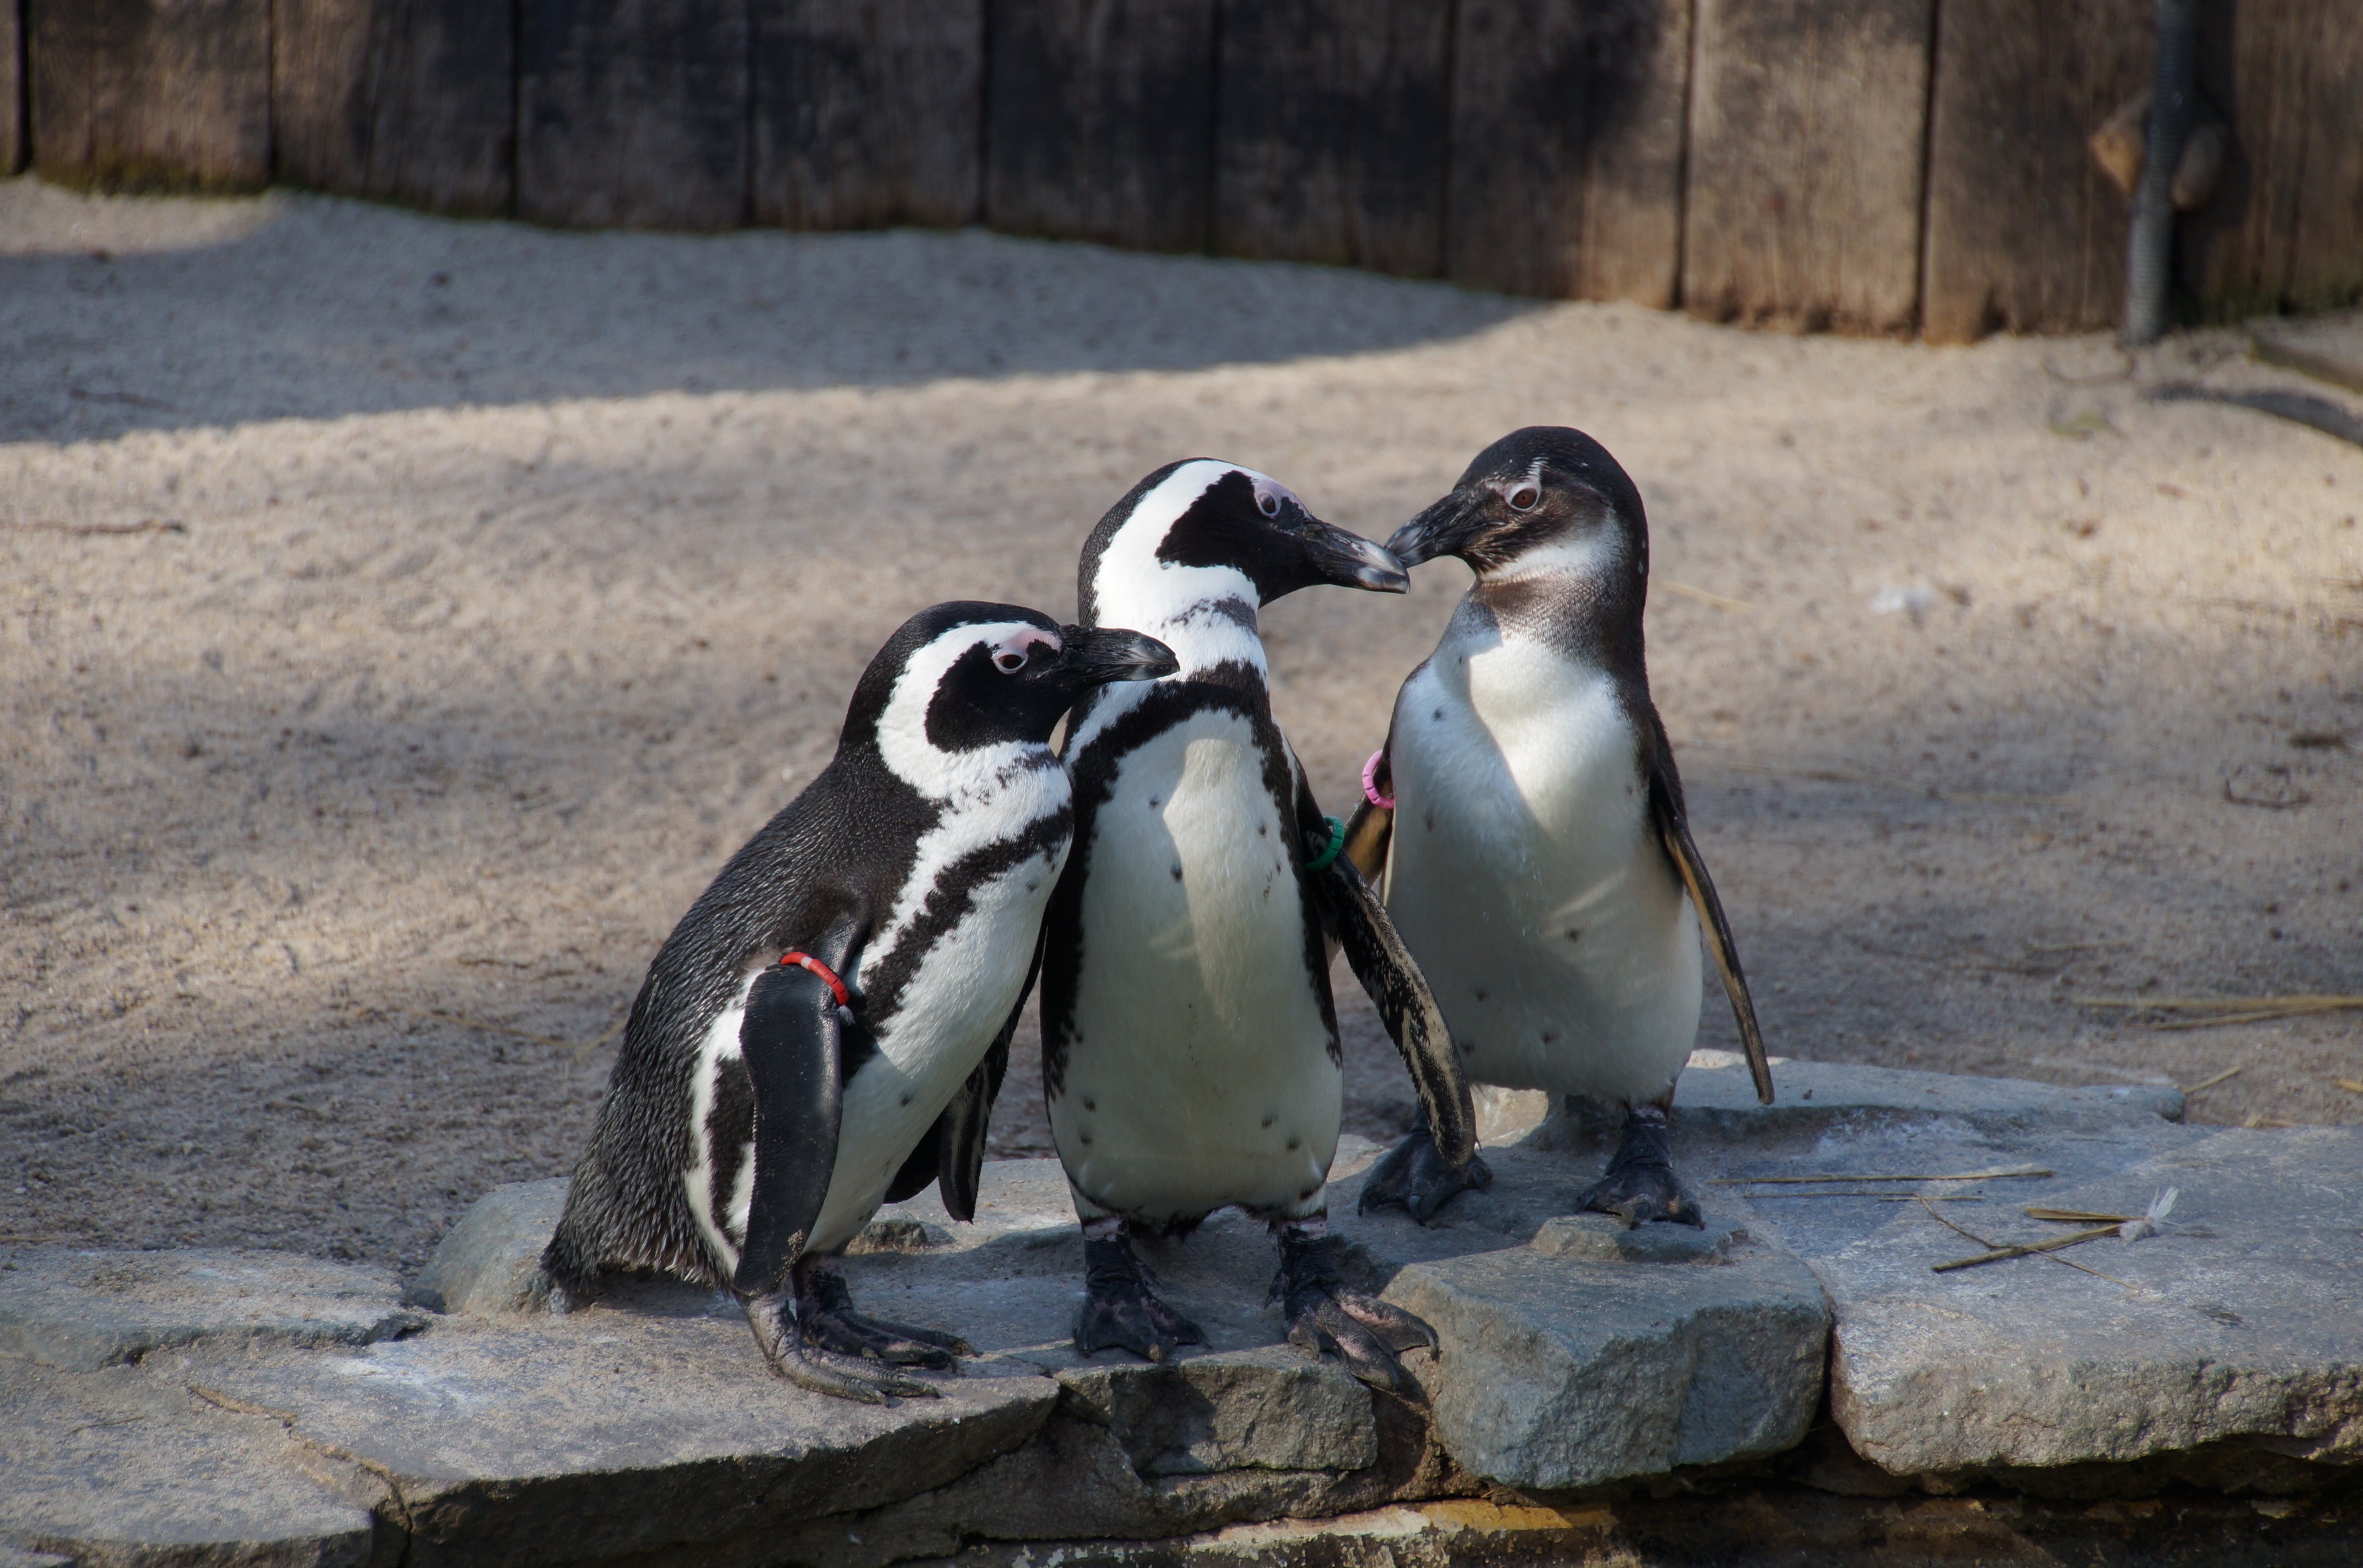
bird, wildlife, zoo, beak, fauna, penguin, vertebrate, water bird, flightless bird, king penguin